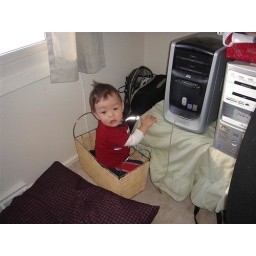
Playing in the dog toy basket